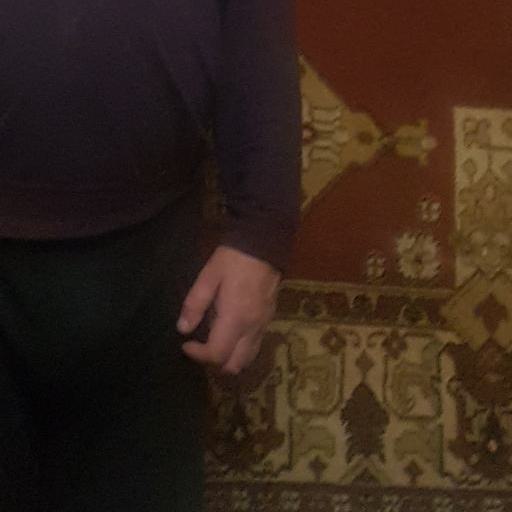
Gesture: no_gesture